Chouannerie

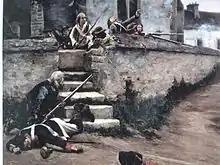

By January 1794, the Vendéans of the "", following a setback of the Virée de Galerne, tried to resist the infernal columns of General Louis Marie Turreau. Groups of Chouans north of the Loire took up arms again in the areas crossed by the Vendeans. The Chouannerie was born on the borders of the Mayenne and of the Ille-et-Vilaine, near Fougères, Vitré and Laval. The small groups, led by Jean Chouan, Aimé du Boisguy and (nicknamed "Jambe d'Argent", i.e. "Silver Leg"), had Chouans and Vendeans who survived the Virée de Galerne, leaders who were compromised in the peasant uprisings of March 1793 and even deserters. Condemned to live in almost total secrecy, the Chouans knew that capture by the Republicans would mean certain death. Most of them were motivated by a desire to avenge their relatives who had disappeared in the Virée de Galerne.